Headquarters of the United Nations

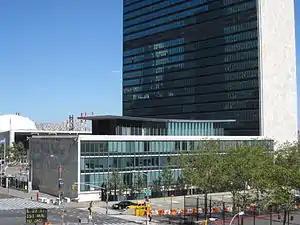
Dag Hammarskjöld Library

The site of the UN headquarters has extraterritoriality status. This affects some law enforcement where UN rules override the laws of New York City, but it does not give immunity to those who commit crimes there. In addition, the United Nations headquarters remains under the jurisdiction and laws of the United States, although a few members of the UN staff have diplomatic immunity and so cannot be prosecuted by local courts unless the immunity is waived by the Secretary-General. In 2005, Secretary-General Kofi Annan waived the immunity of Benon Sevan, Aleksandr Yakovlev, and Vladimir Kuznetsov in relation to the Oil-for-Food Programme, and all were charged in the United States District Court for the Southern District of New York. Benon Sevan later fled the United States to Cyprus, while Aleksandr Yakovlev and Vladimir Kuznetsov decided to stand trial.